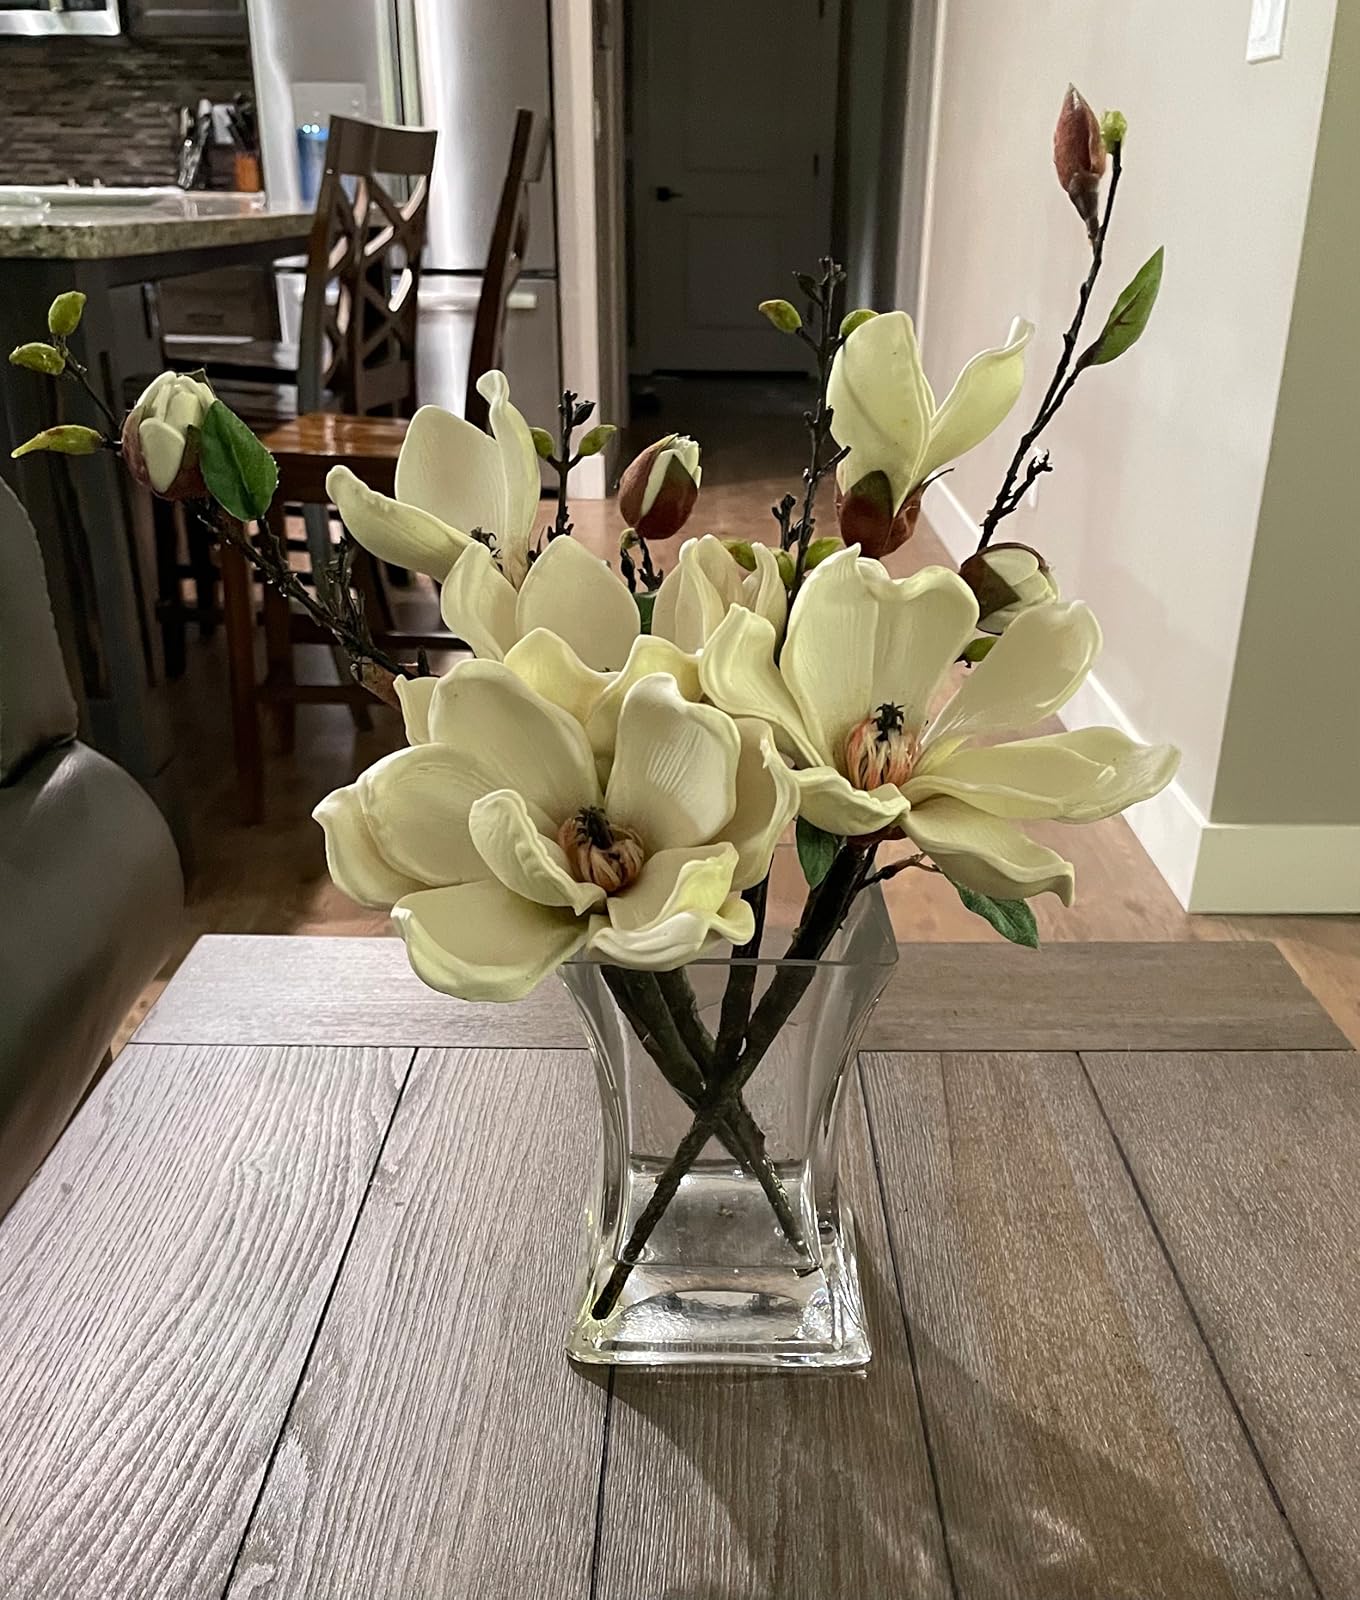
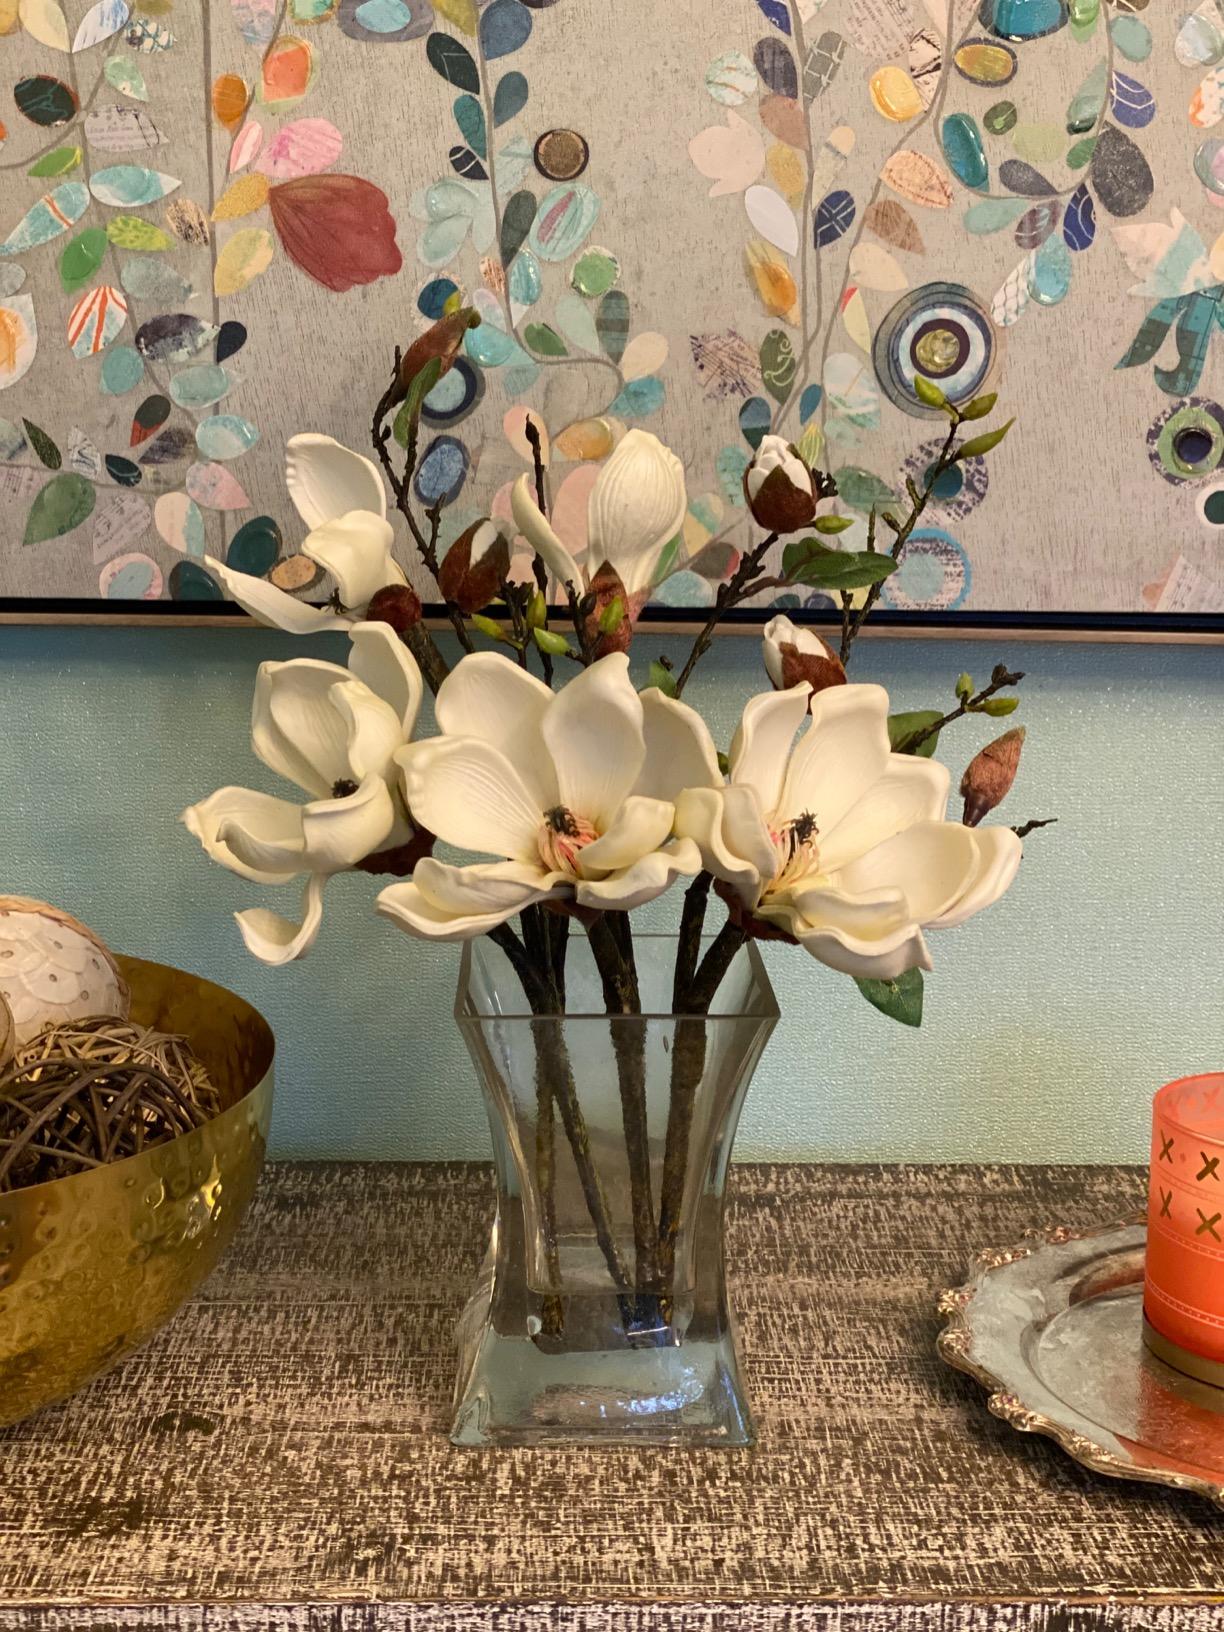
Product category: vase
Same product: yes